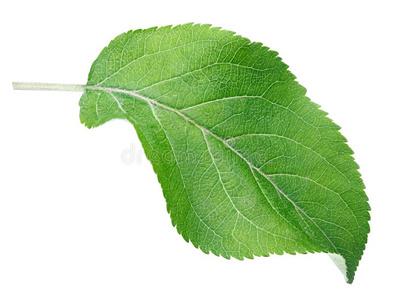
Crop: apple
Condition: healthy